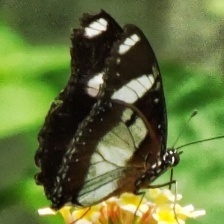
Species: GREAT EGGFLY